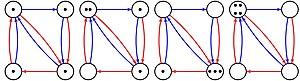
Automate et jetons
Le coloriage des routes est un problème combinatoire qui relève à la fois de la théorie des graphes et en théorie des automates. Il s'agit d'une propriété de synchronisation dans un réseau routier. La question est de savoir si l'on peut « colorier » les routes d'un réseau routier de telle sorte que, quel que soit le point de départ, en suivant la séquence de routes de même nom, on arrive au même point d'arrivée. Le problème du coloriage des routes et la conjecture correspondante ont d'abord été formulés par Adler et Weiss en 1970. Le théorème correspondant, le théorème du coloriage des routes, a été démontré par Avraham Trahtman en 2009.